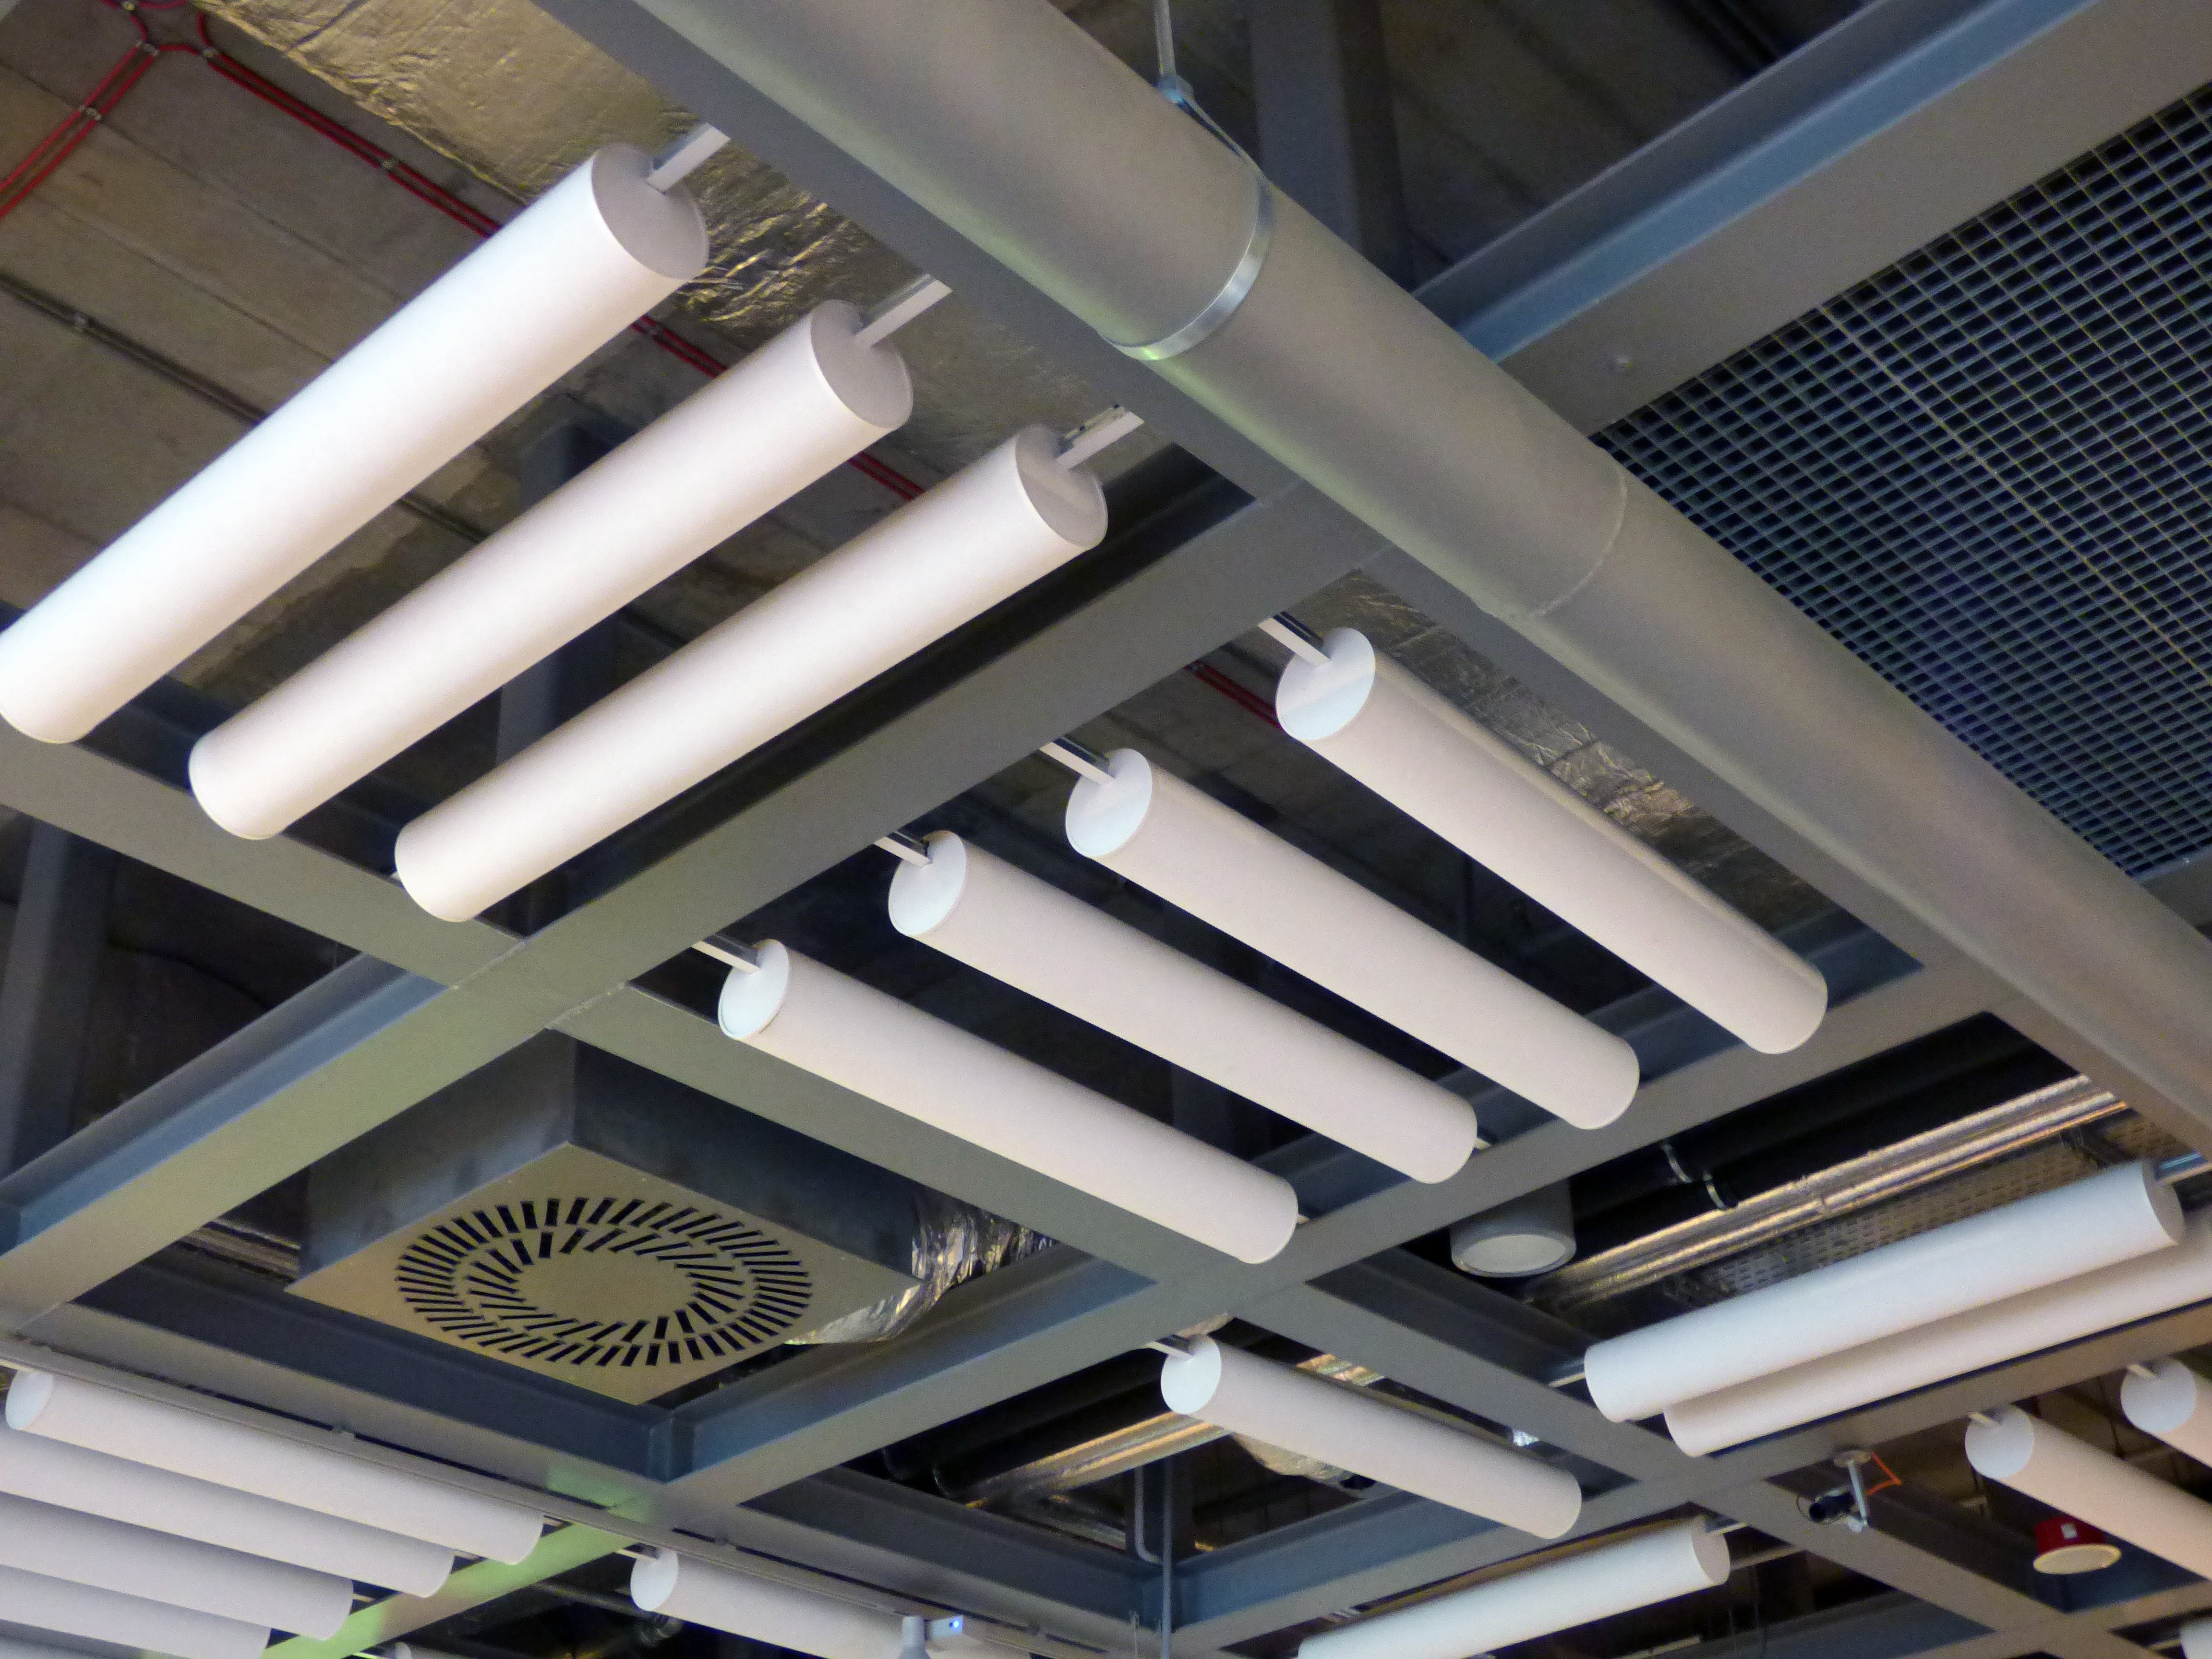
structure, roof, beam, ceiling, model, frame, lighting, material, interior design, handrail, tech, building and construction, the design of the, daylighting, baluster, window covering, outdoor structure, the ceiling